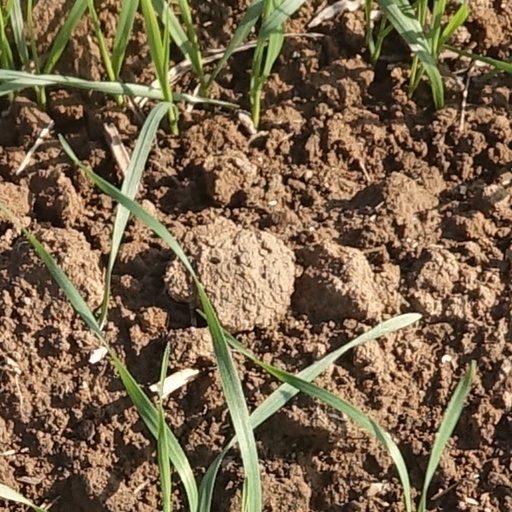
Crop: wheat